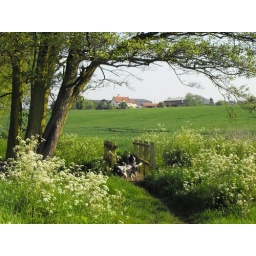
Part of my morning dog walking route on the Gipping Valley footpath in Needham Market.